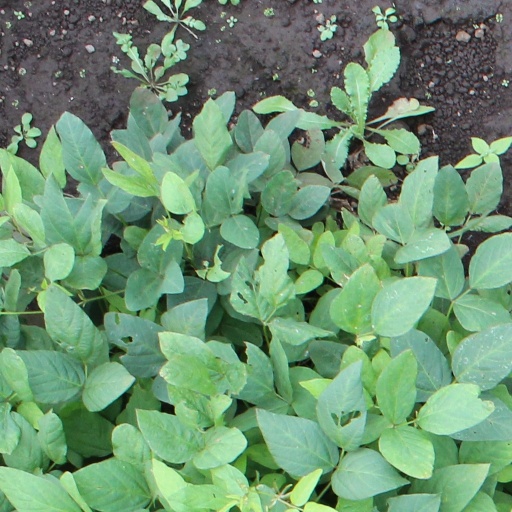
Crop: soybean